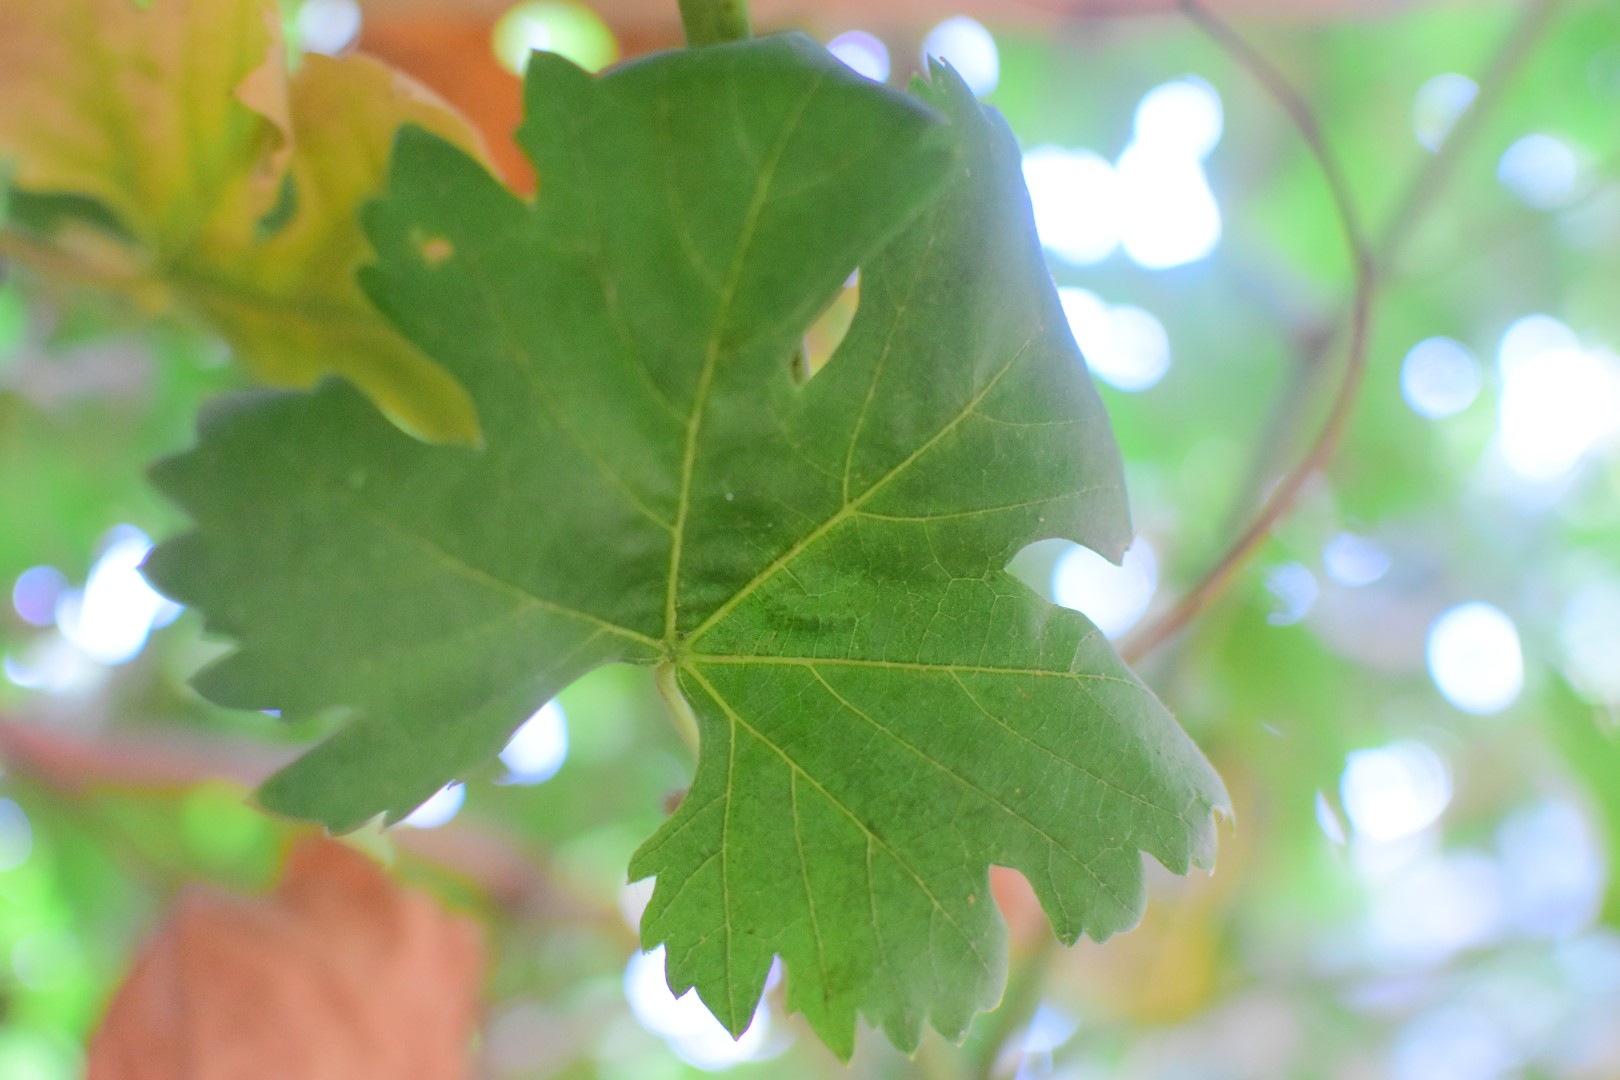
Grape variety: Aswud Balad